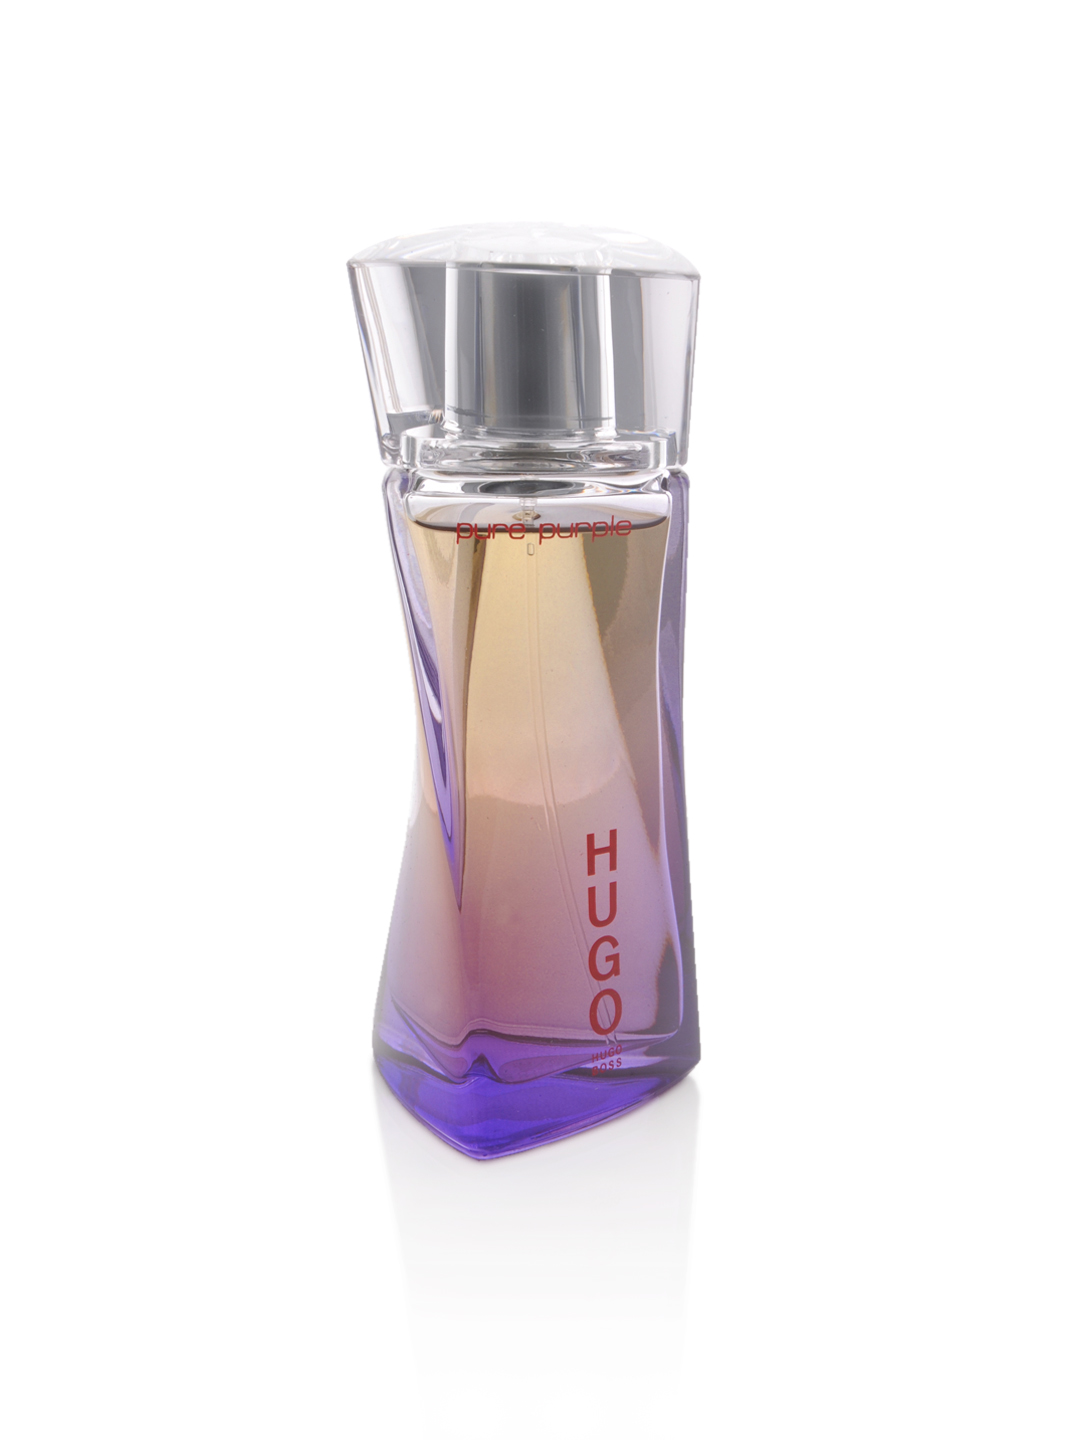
Hugo Women Pure Purple Perfume
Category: Personal Care / Fragrance / Perfume and Body Mist
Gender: Women
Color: Purple
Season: Spring 2017
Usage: Casual